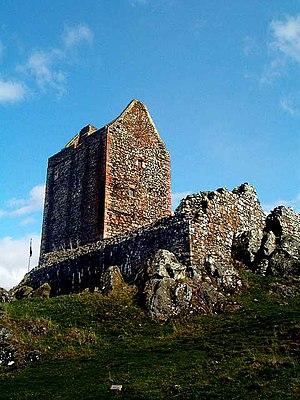
Smailholm est un petit village de l'ancien comté de Roxburghshire, au Sud Est de l'Écosse. Le village est traversé par la B6397 menant de Gordon à Kelso et se trouve à égale distance des deux villes. Smailholm fait partie du Scottish Borders Council depuis le début des années 1970.
La maison-tour est un type d'habitat médiéval. Ces tours peuvent être trouvées en grand nombre dans les villes en Italie, où elles sont appelées Casatorre ou simplement Torre en Toscane. Elles forment aussi la base de nombreux châteaux d'Écosse, où l'on parle de tower-house. En Italie, elles étaient initialement fortifiées lors de leur apparition au Xᵉ siècle puis elles perdirent leur rôle défensif, les attributs militaires symbolisant alors la puissance de leurs propriétaires. En Écosse au contraire, les châteaux sont fréquemment développés autour de la maison-tour, ajoutant donc de nombreux bâtiments et défenses.
La Tour de Smailholm est une tour fortifiée située aux alentours du village de Smailholm en Écosse, à environ 8 kilomètres à l'ouest de Kelso. C'est une tour telle que celles construites le long de la frontière entre l’Écosse et l'Angleterre, qui servirent initialement de tour de garde. Sa situation stratégique au sommet du rocher de Lady Hill en fait un point de vue sur l'ensemble de la campagne environnante. La Tour de Smailholm fait partie de Historic Scotland qui en assure l'entretien. En juin 2007, la tour a reçu la récompense maximale de 5 étoiles dans la catégorie « attractions touristiques » de VisitScotland, note détenue par seulement huit autres sites en Écosse.